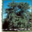
Label: maple_tree